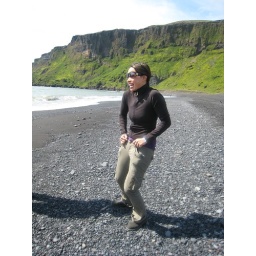
she put all these volcanic rocks in her pockets and then her pants started falling down. hence the pulling-up-the-pants-ness.